Sweet Leaf Tea Company

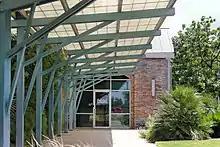
The entrance to Sweet Leaf Tea in Penn Field Business Park.

Sweet Leaf is headquartered in the Penn Field Business Park in the South Congress area of Austin, Texas.